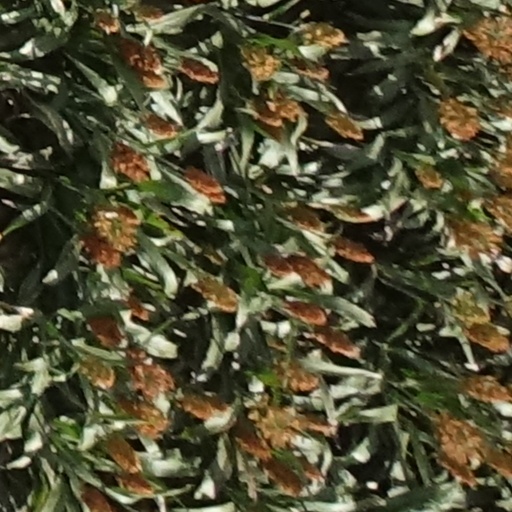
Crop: sorghum